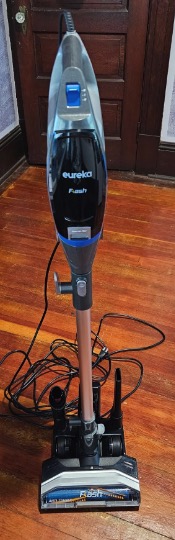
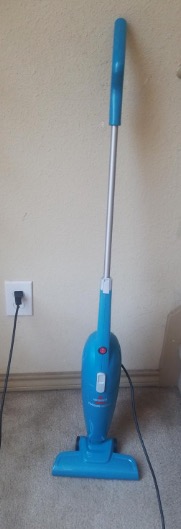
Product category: items_vacuum
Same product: no